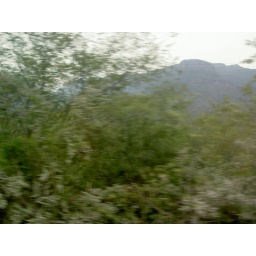
View from the train window in Cop Can